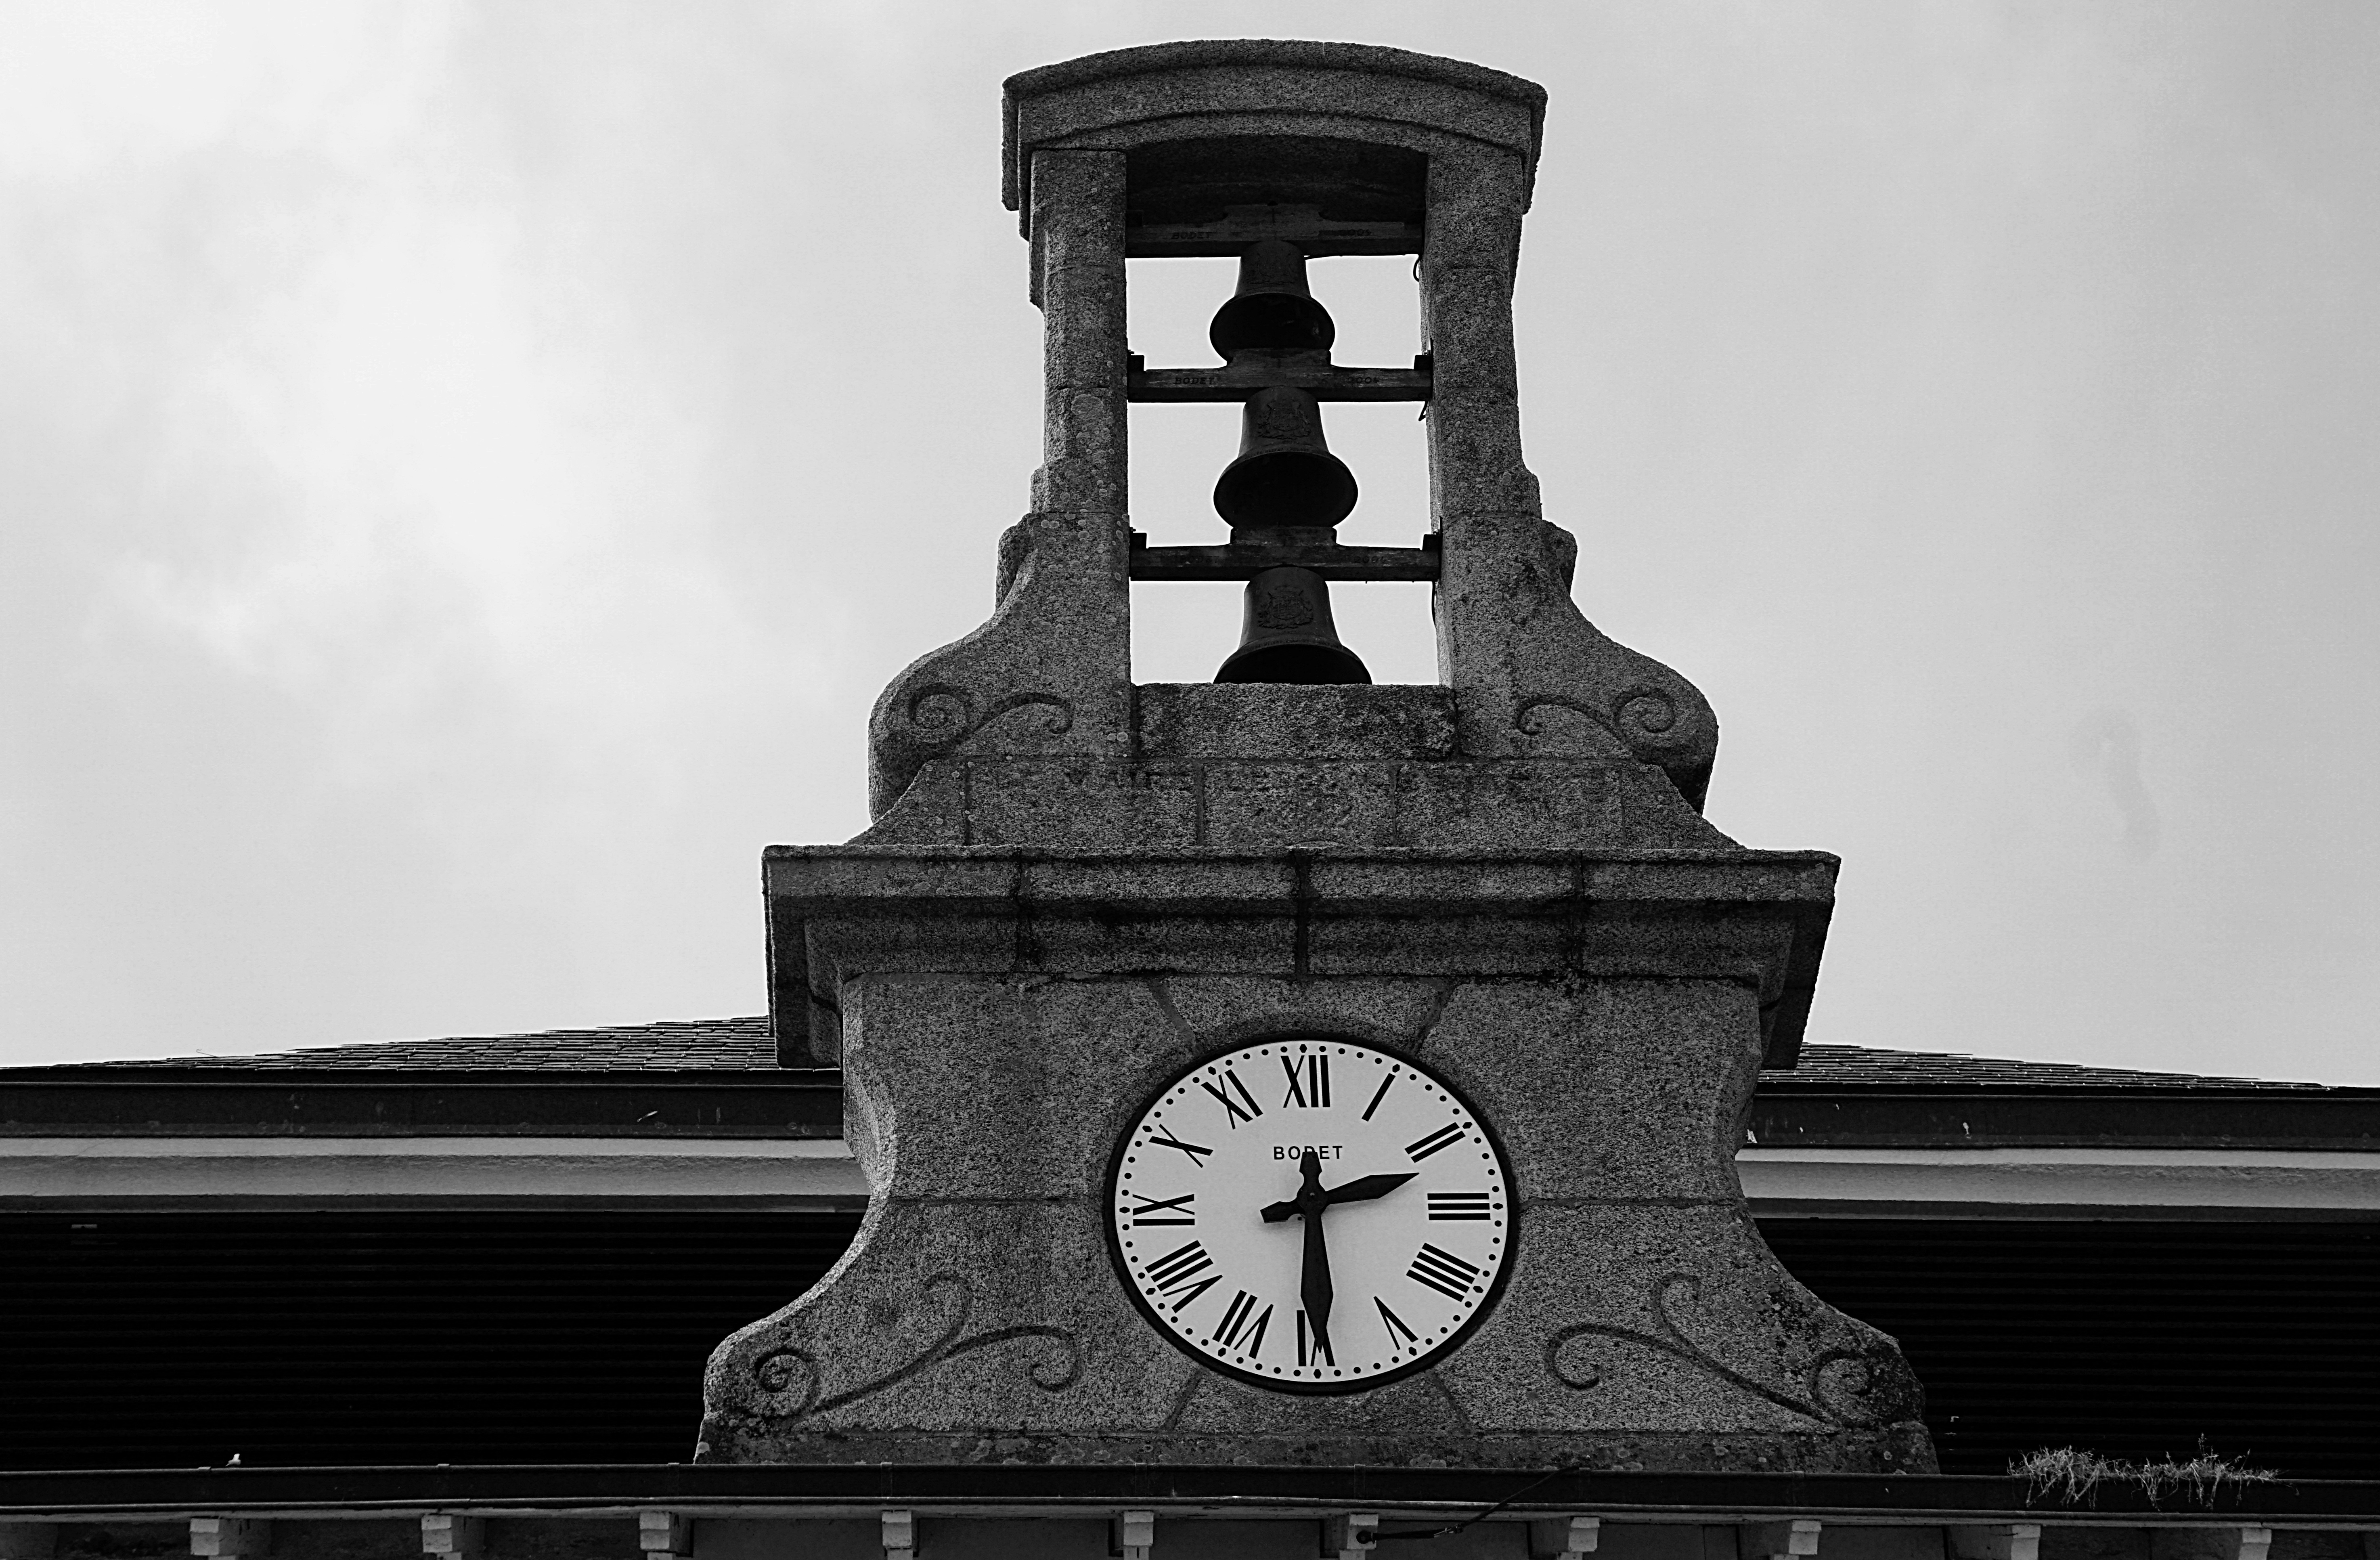
black and white, architecture, structure, white, clock, time, city, urban, statue, column, tower, darkness, blue, black, monochrome, pendulum, bell tower, temple, symmetry, shape, bells, points, monochrome photography